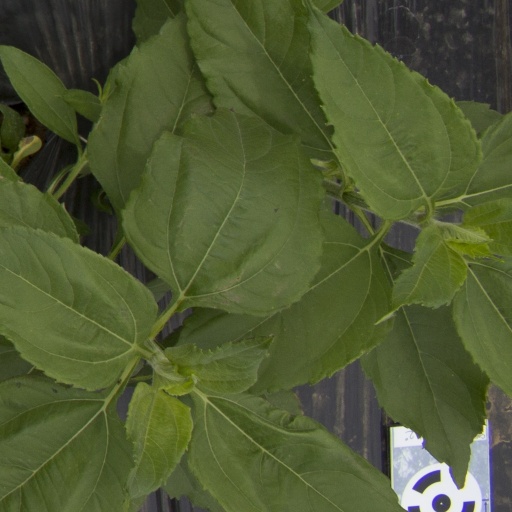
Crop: Jerusalem artichoke